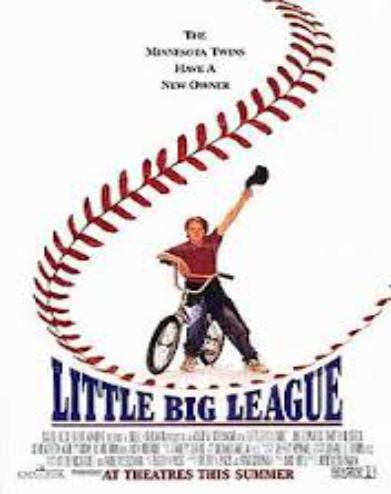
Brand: Big League
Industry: Others